Tarim, Yemen

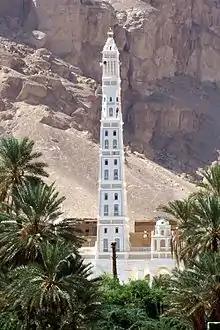
The minaret of Al-Muhdhar Mosque at Tarim is about high. It is thus recognized to be the highest in South Arabia, and one of the tallest earth structures in the world.

It is estimated that Tarim contains up to 365 "masājid" (mosques); one, the Sirjis' Mosque, dates back to the seventh century. From the 17th to the 19th century, these mosques played a decisive role on the influence of Islamic scholarship in the area. Tarim's Al-Muhdhar Mosque is crowned by a mud minaret measuring approximately , the highest in Hadhramaut and Yemen. The minaret was designed by the local poets Abu Bakr bin Shihab and Alawi Al-Mash-hūr. Completed in 1914, Al-Muhdar Mosque is named in honor of Omar Al-Muhdar, a Muslim leader who lived in the city during the 15th century.